Another Round (podcast)

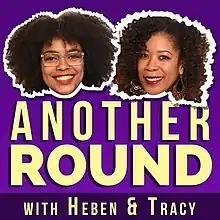

Another Round is a culture podcast co-hosted by Tracy Clayton and Heben Nigatu. Debuting on BuzzFeed on March 24, 2015, "Another Round" featured interviews with guests such as writer and MacArthur Genius Ta-Nehisi Coates and U.S. presidential candidate Hillary Clinton, as well as segments on topics ranging from race, gender to pop culture. BuzzFeed ceased production of the podcast in 2017.